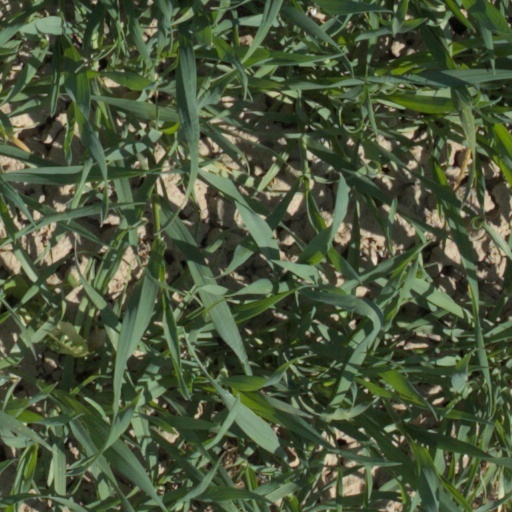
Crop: wheat